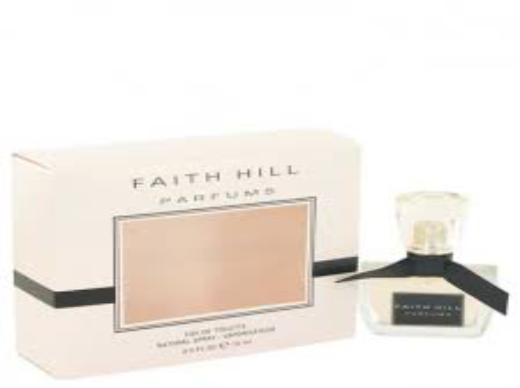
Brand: Faith Hill Parfums
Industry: Necessities